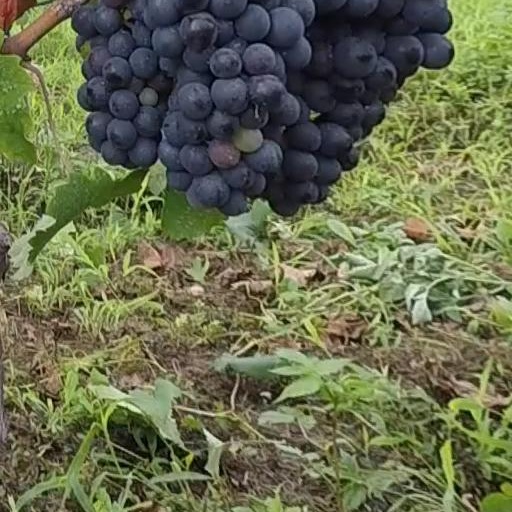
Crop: grape